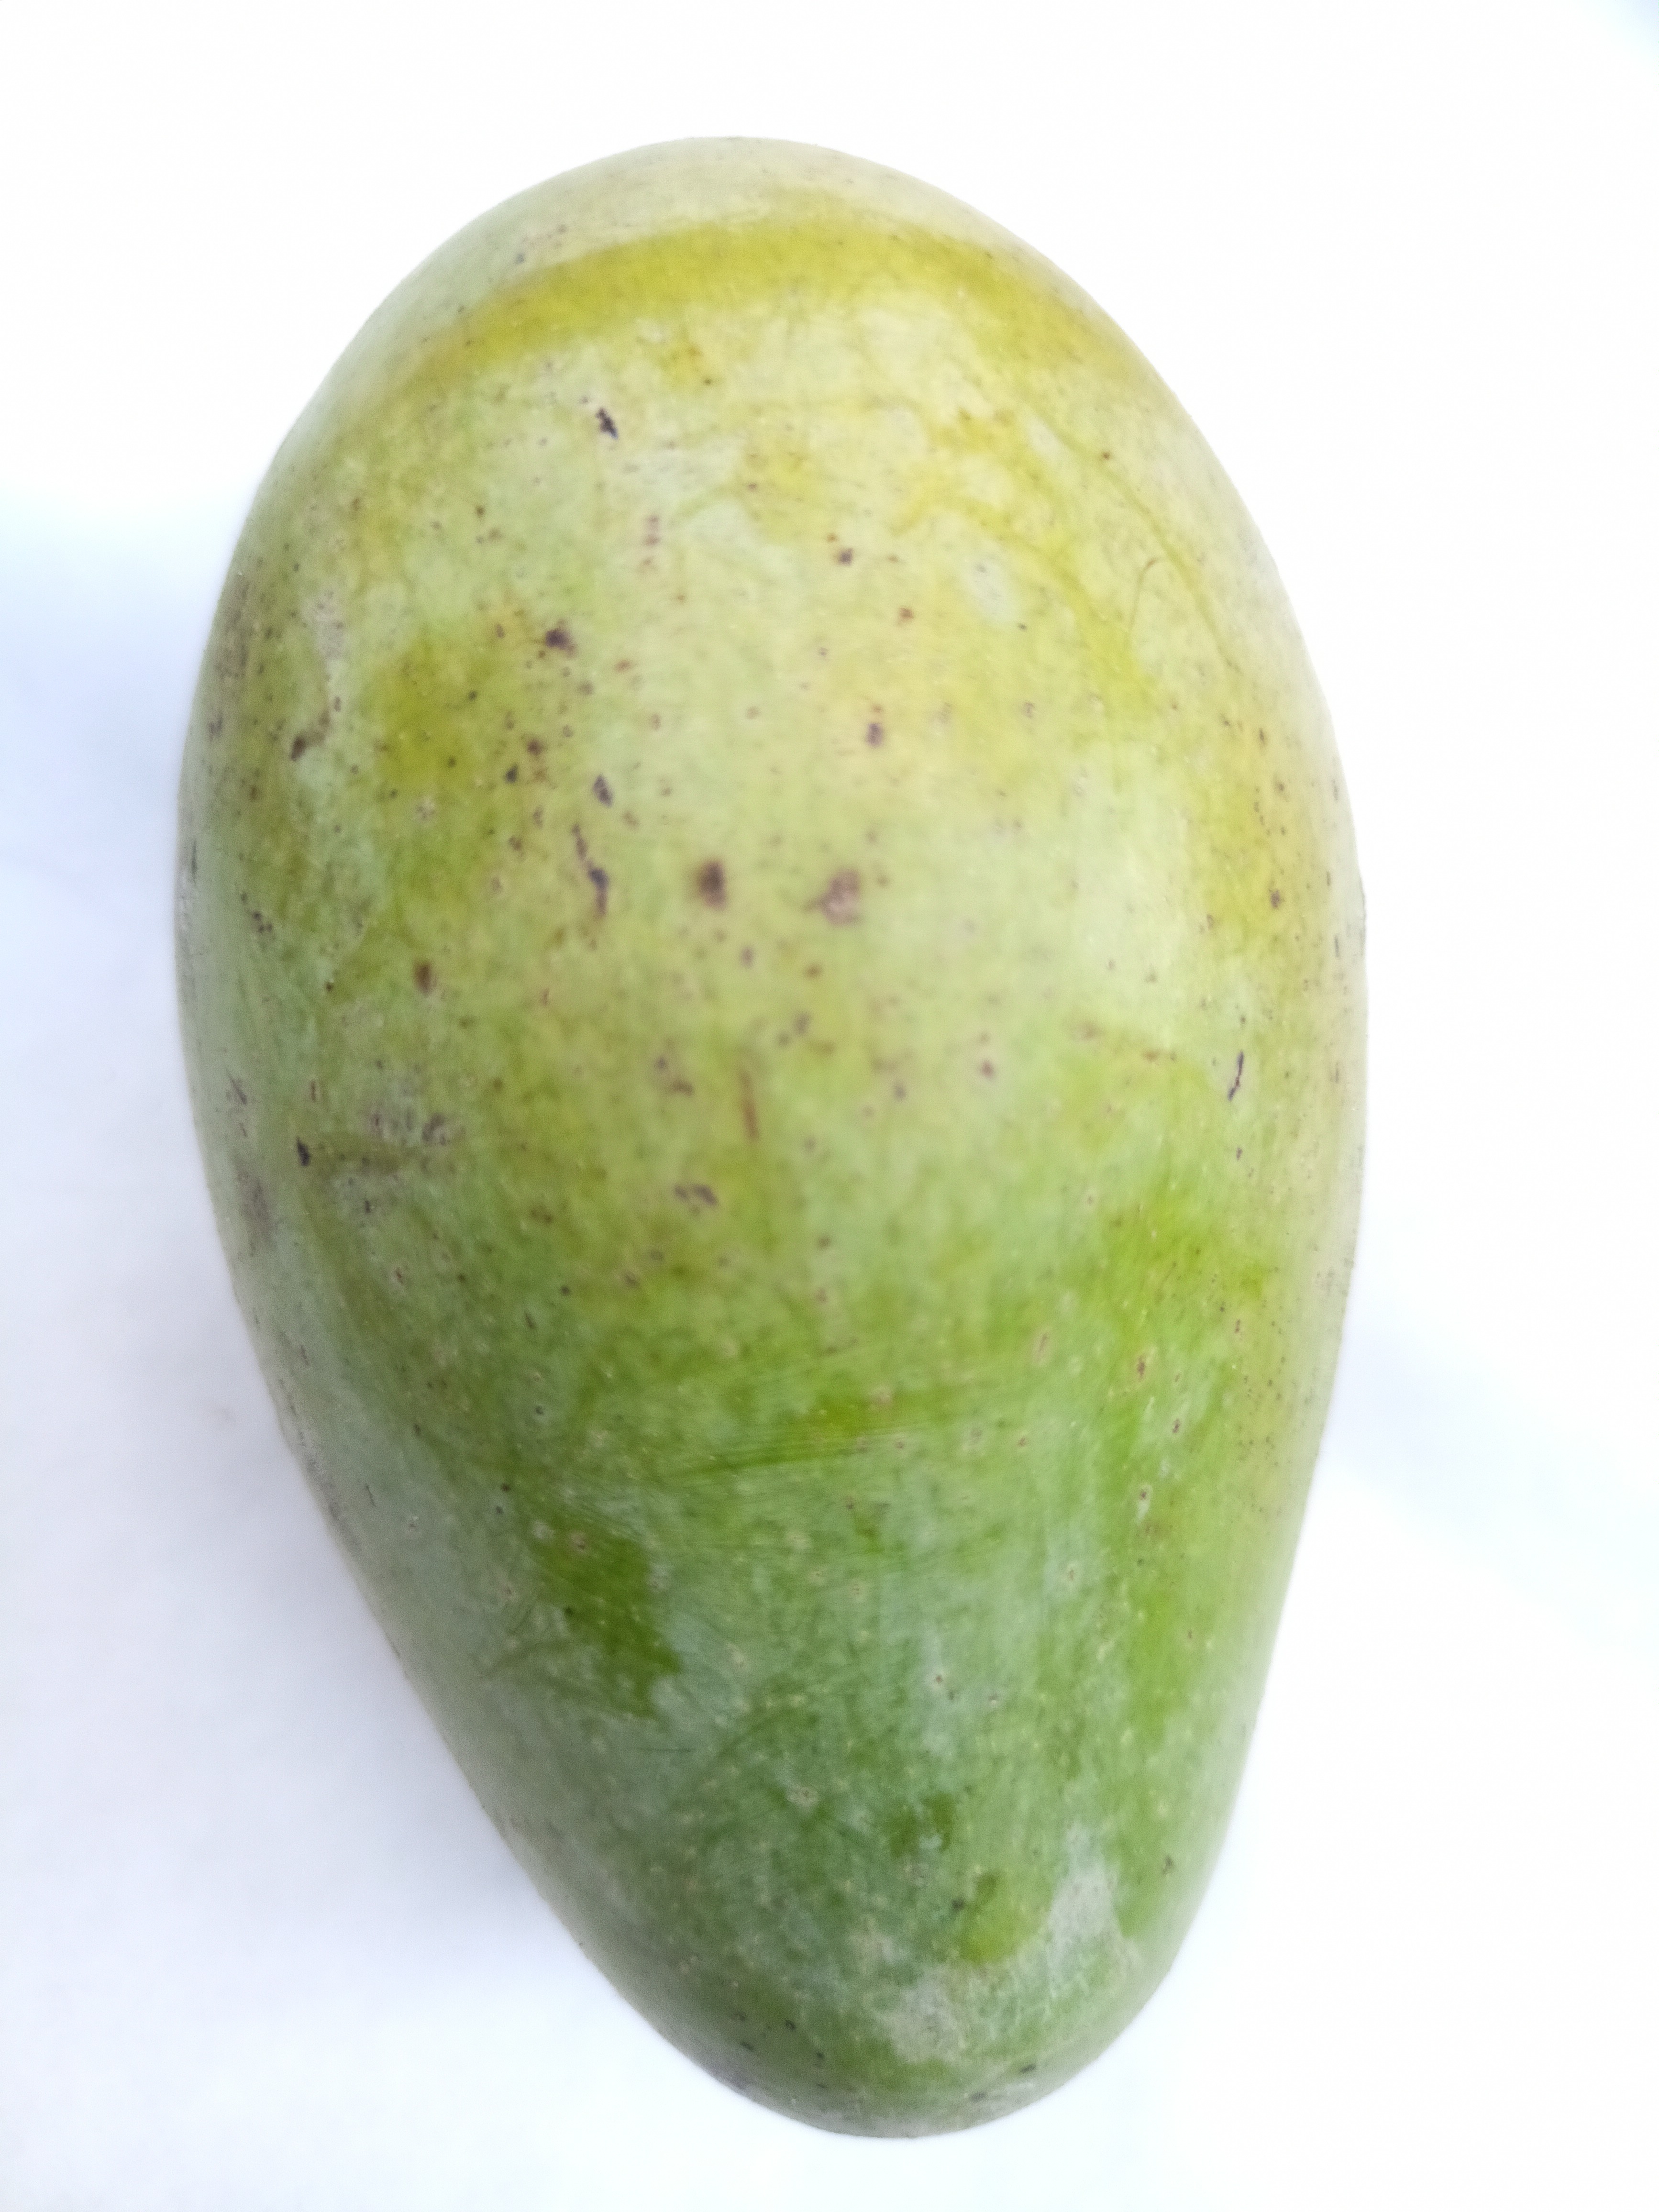
Mango variety: Amrapali